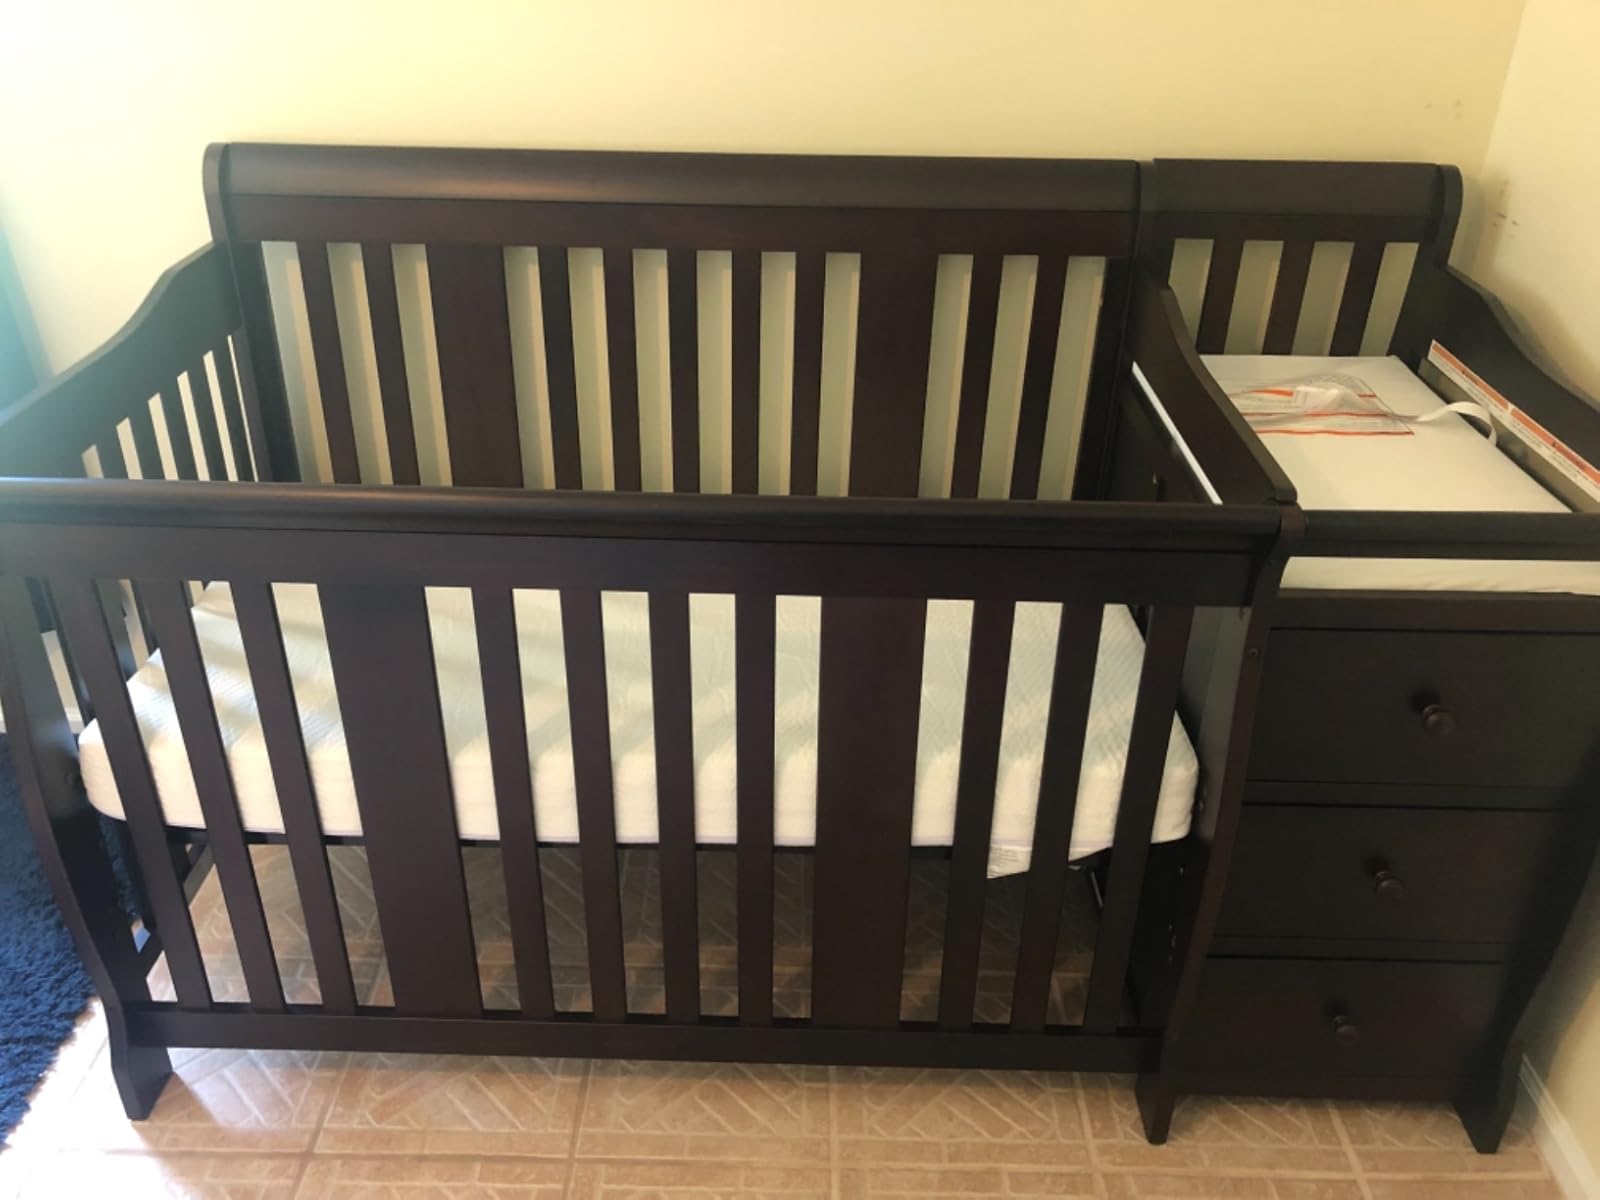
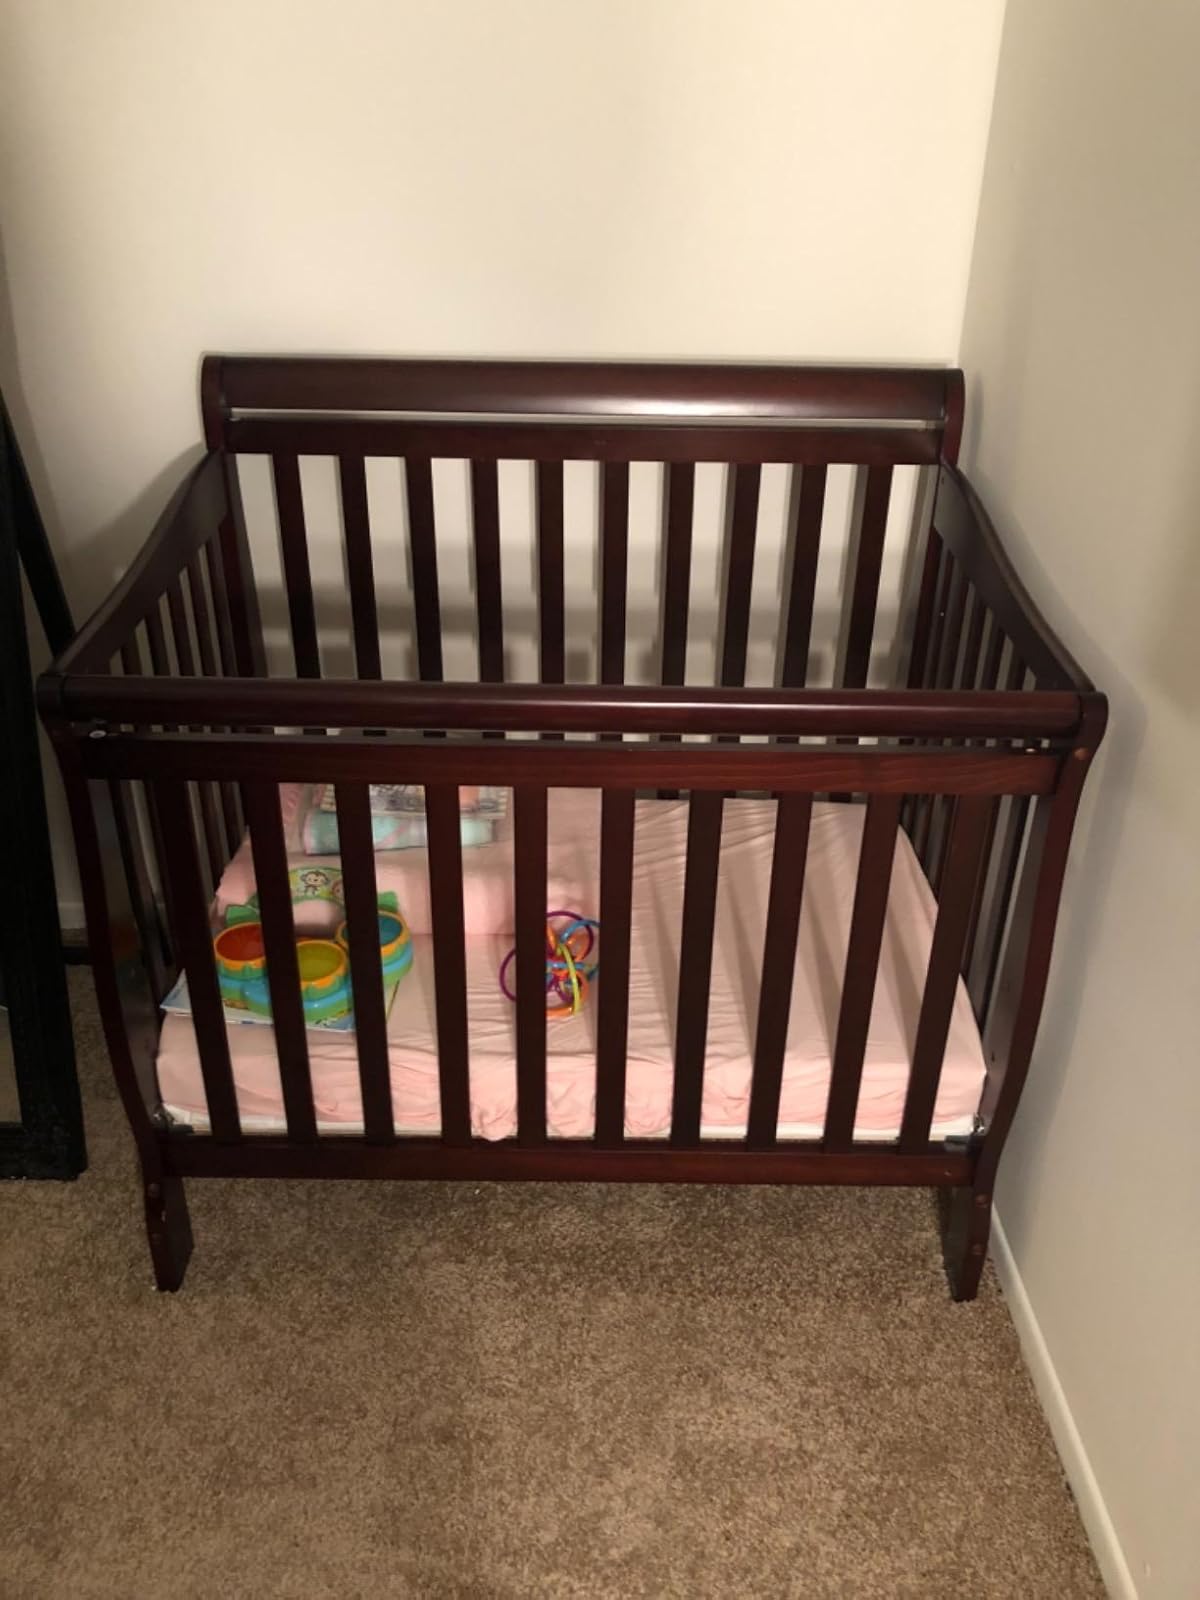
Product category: products_crib
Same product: no